Moore County, North Carolina

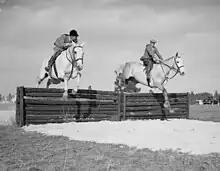
Equestrian games in Pinehurst, c. 1930s

Settlement decreased during the American Revolutionary War. Settlers in the northern portion of the eventual county generally supported the Patriots, while the Highlands Scots in the southeastern area were mostly Loyalists. In July 1781 a Patriot–Loyalist skirmish took place at the House in the Horseshoe. Many Loyalists were socially ostracized after the end of the war. Moore County was formed in 1784, from part of Cumberland County. It was named after Alfred Moore, an officer in the Revolutionary War and a later associate justice of the Supreme Court of the United States. A courthouse was erected the following year. The county's boundaries were redrawn several times between 1784 and 1829. The county's northern section benefited from economic development in the years after its creation. In 1796, a law was passed designating the county seat at a new community to be known as Carthage, where the courthouse was eventually moved in 1814. A new one was built six years later. Another one was built in 1840.